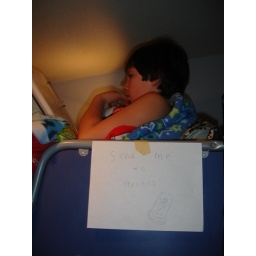
11 year old Thomas posted a sign on his bed in case he dies to 'send me to cryonics'.